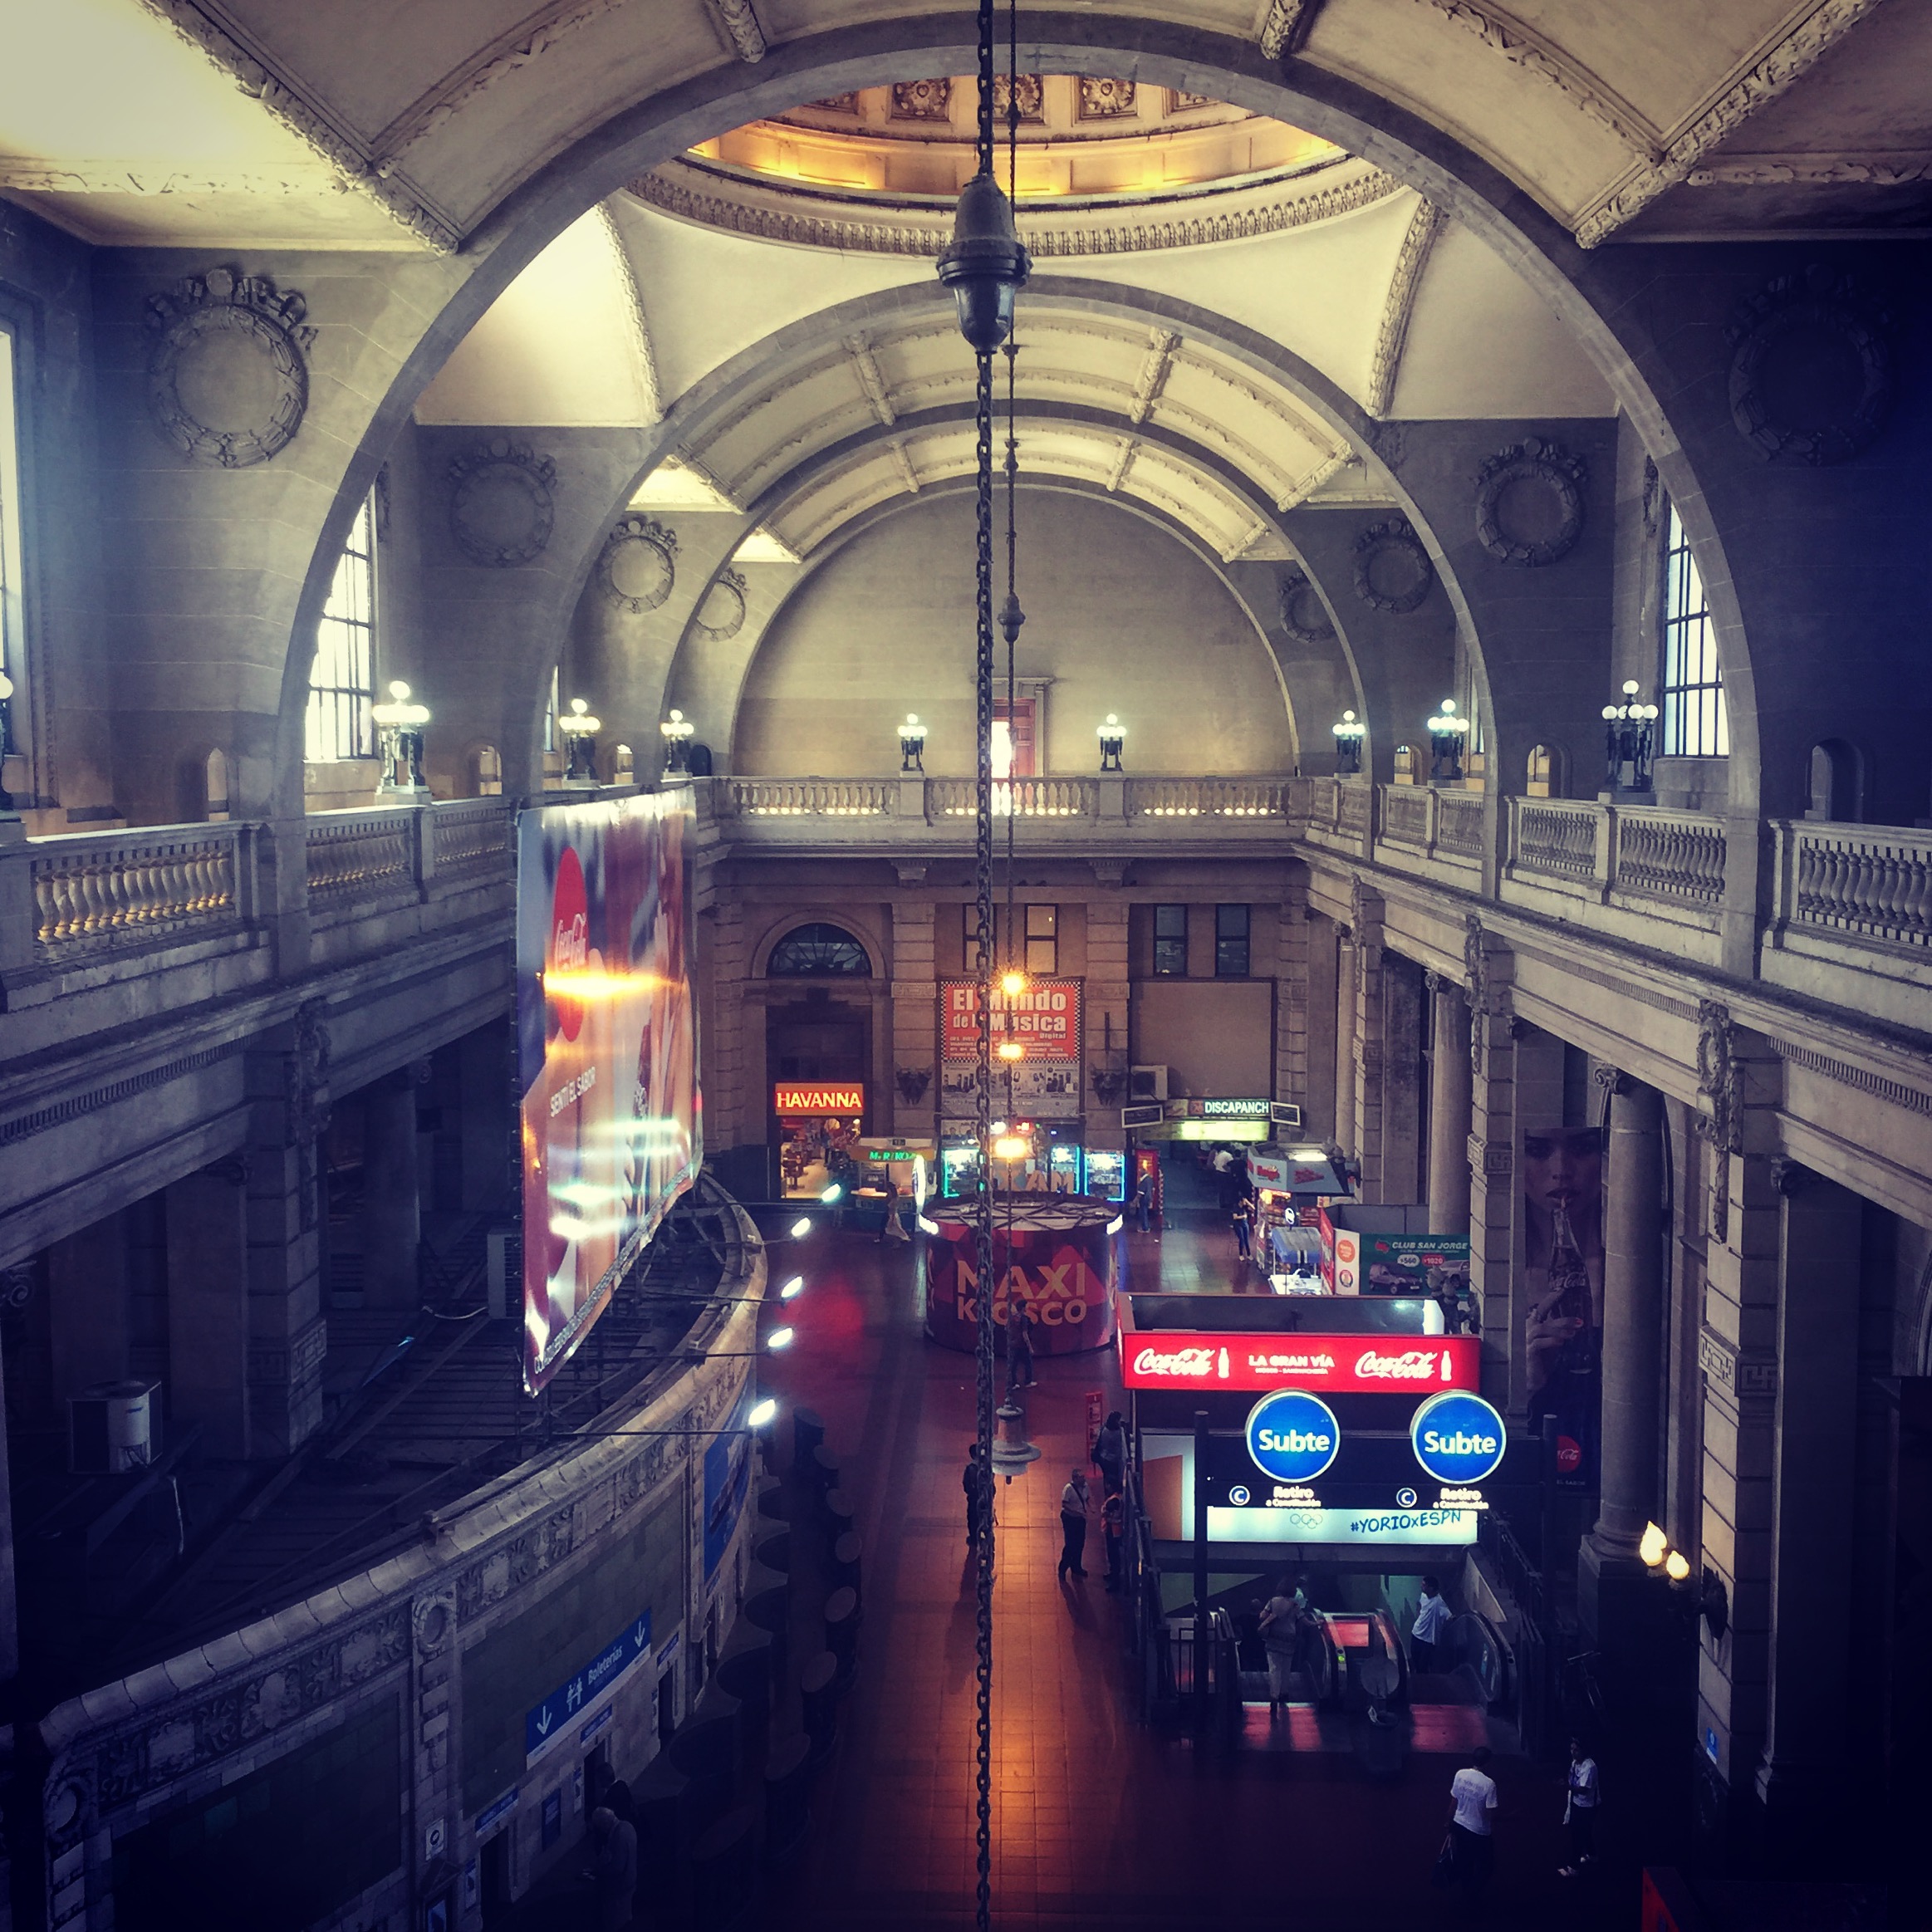
iphone, light, night, building, rail, train, station, darkness, industry, public transport, railwaystation, iphoneography, project365, squareformat, screenshot, rodrigoparedes, 160378, 160378com, www160378com, iphone6plus, retiro, 075, urban area